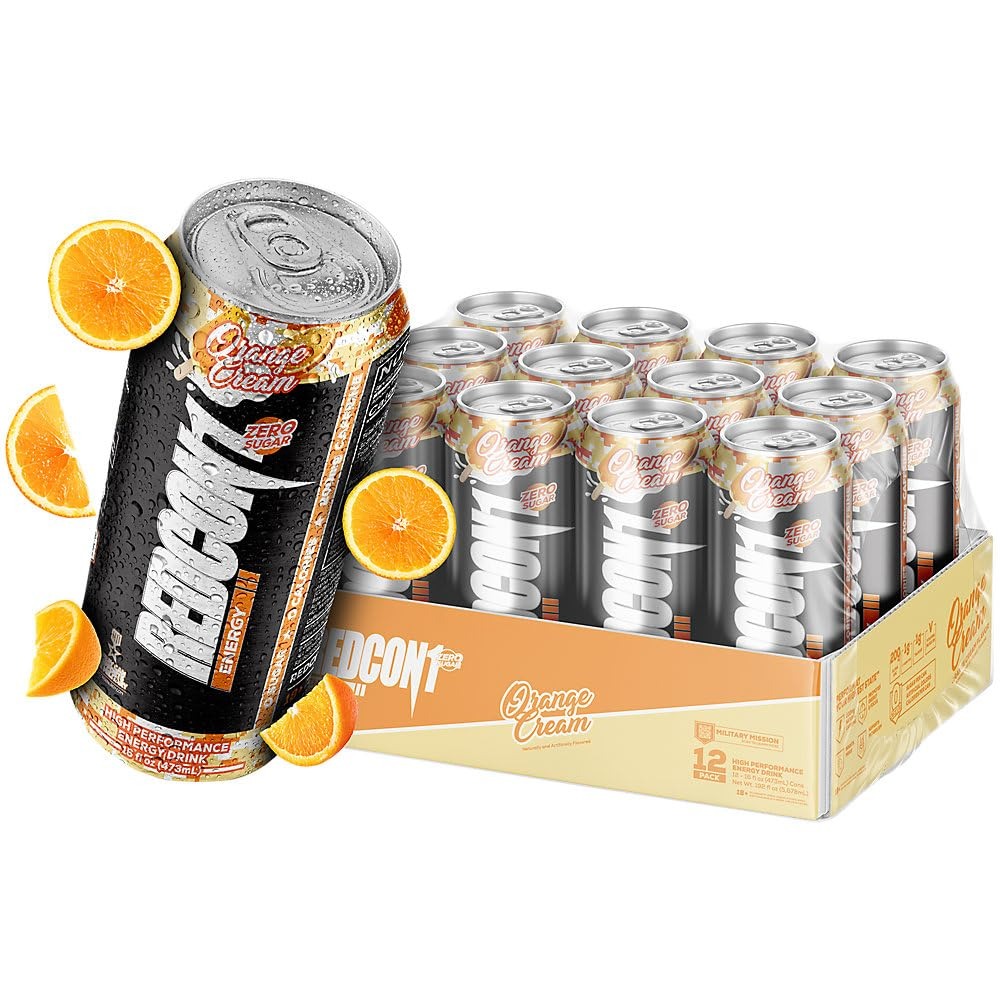
Item Name: High Performance Energy Drink - Orange Cream (12 Drinks/ 16 Fl Oz. Each)
Product Description: Redcon1 Energy - 12 Drink(S)
Value: 16.0
Unit: Fl Oz

Price: 27.99